Capillary tube mat

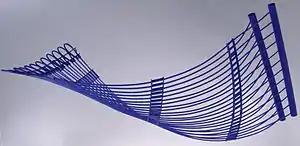
capillary tube mat

A capillary tube mat is a flat composite structure of thin tubes (capillaries) with a distributor tube and a collector tube. The main applications include cooling ceilings (radiant cooling) and underfloor heating.